Samuel L. Greitzer

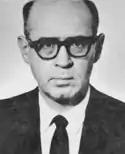
Samuel Greitzer

Samuel L. Greitzer (August 10, 1905 – February 22, 1988) was an American mathematician, the founding chairman of the United States of America Mathematical Olympiad, and the publisher of the precollege mathematics journal "Arbelos". Together with H.S.M. Coxeter in 1967, Greitzer coauthored the well-received textbook "Geometry Revisited", which has remained in print for more than 40 years.